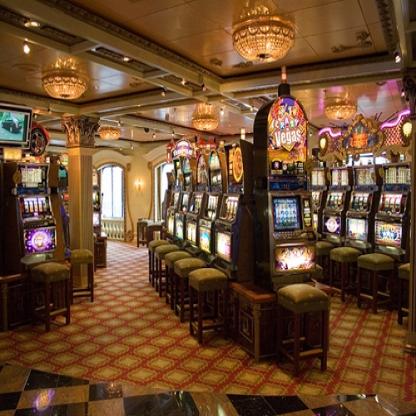
Scene: Indoor